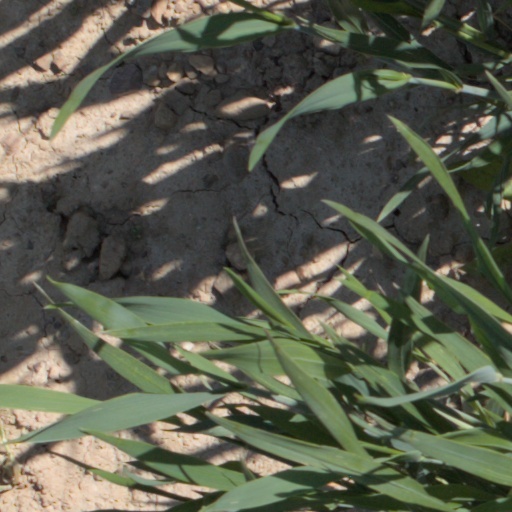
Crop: wheat